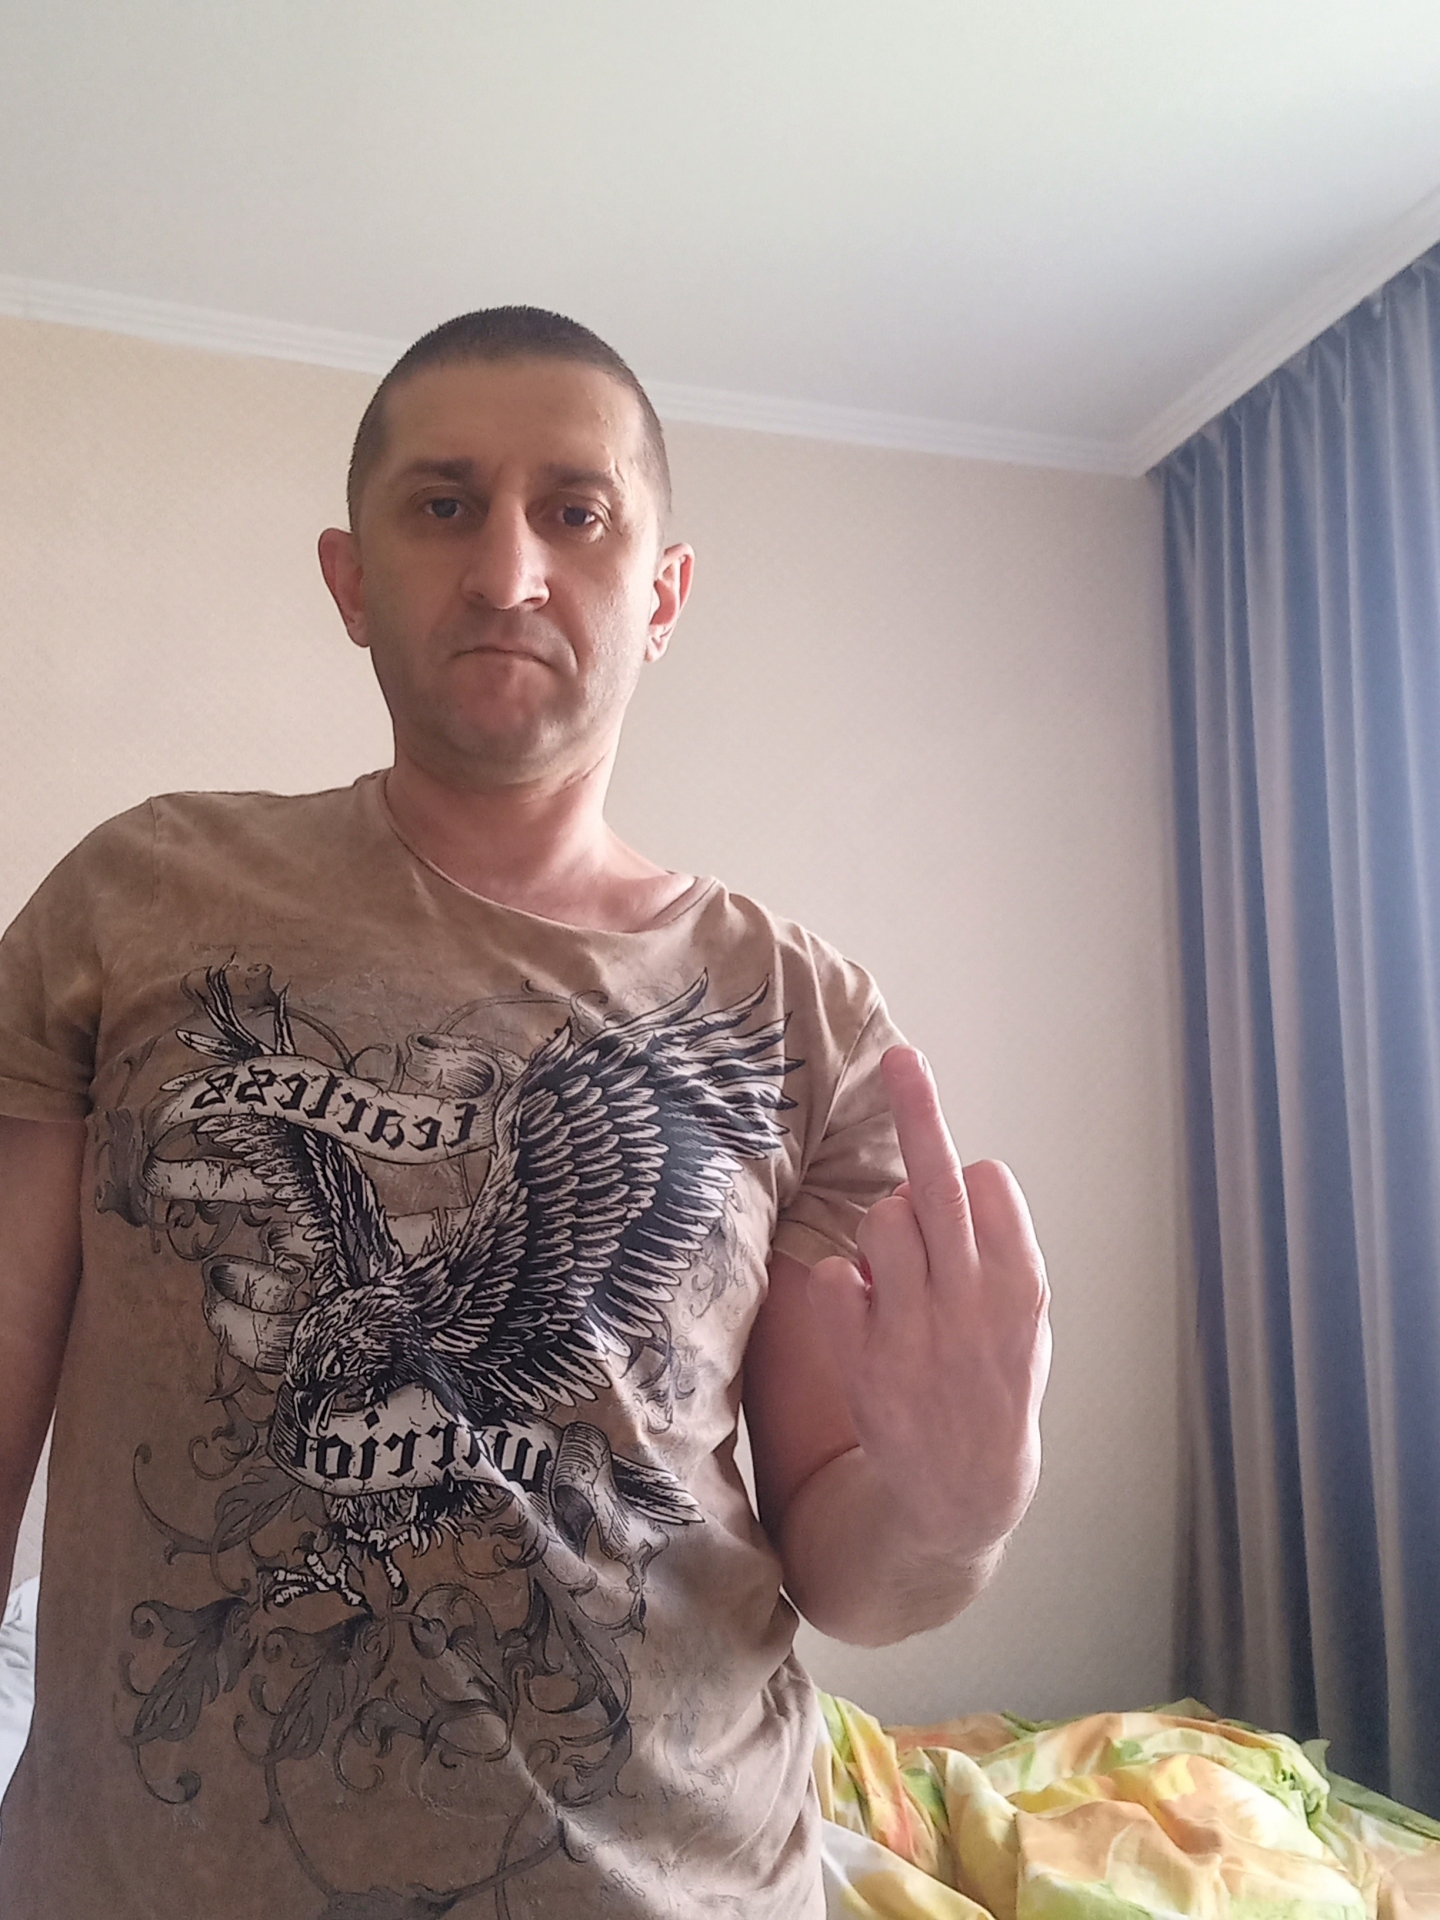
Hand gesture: middle_finger